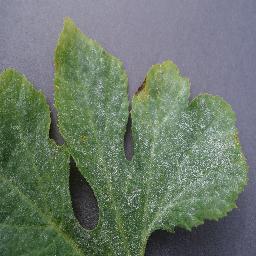
Label: Squash___Powdery_mildew